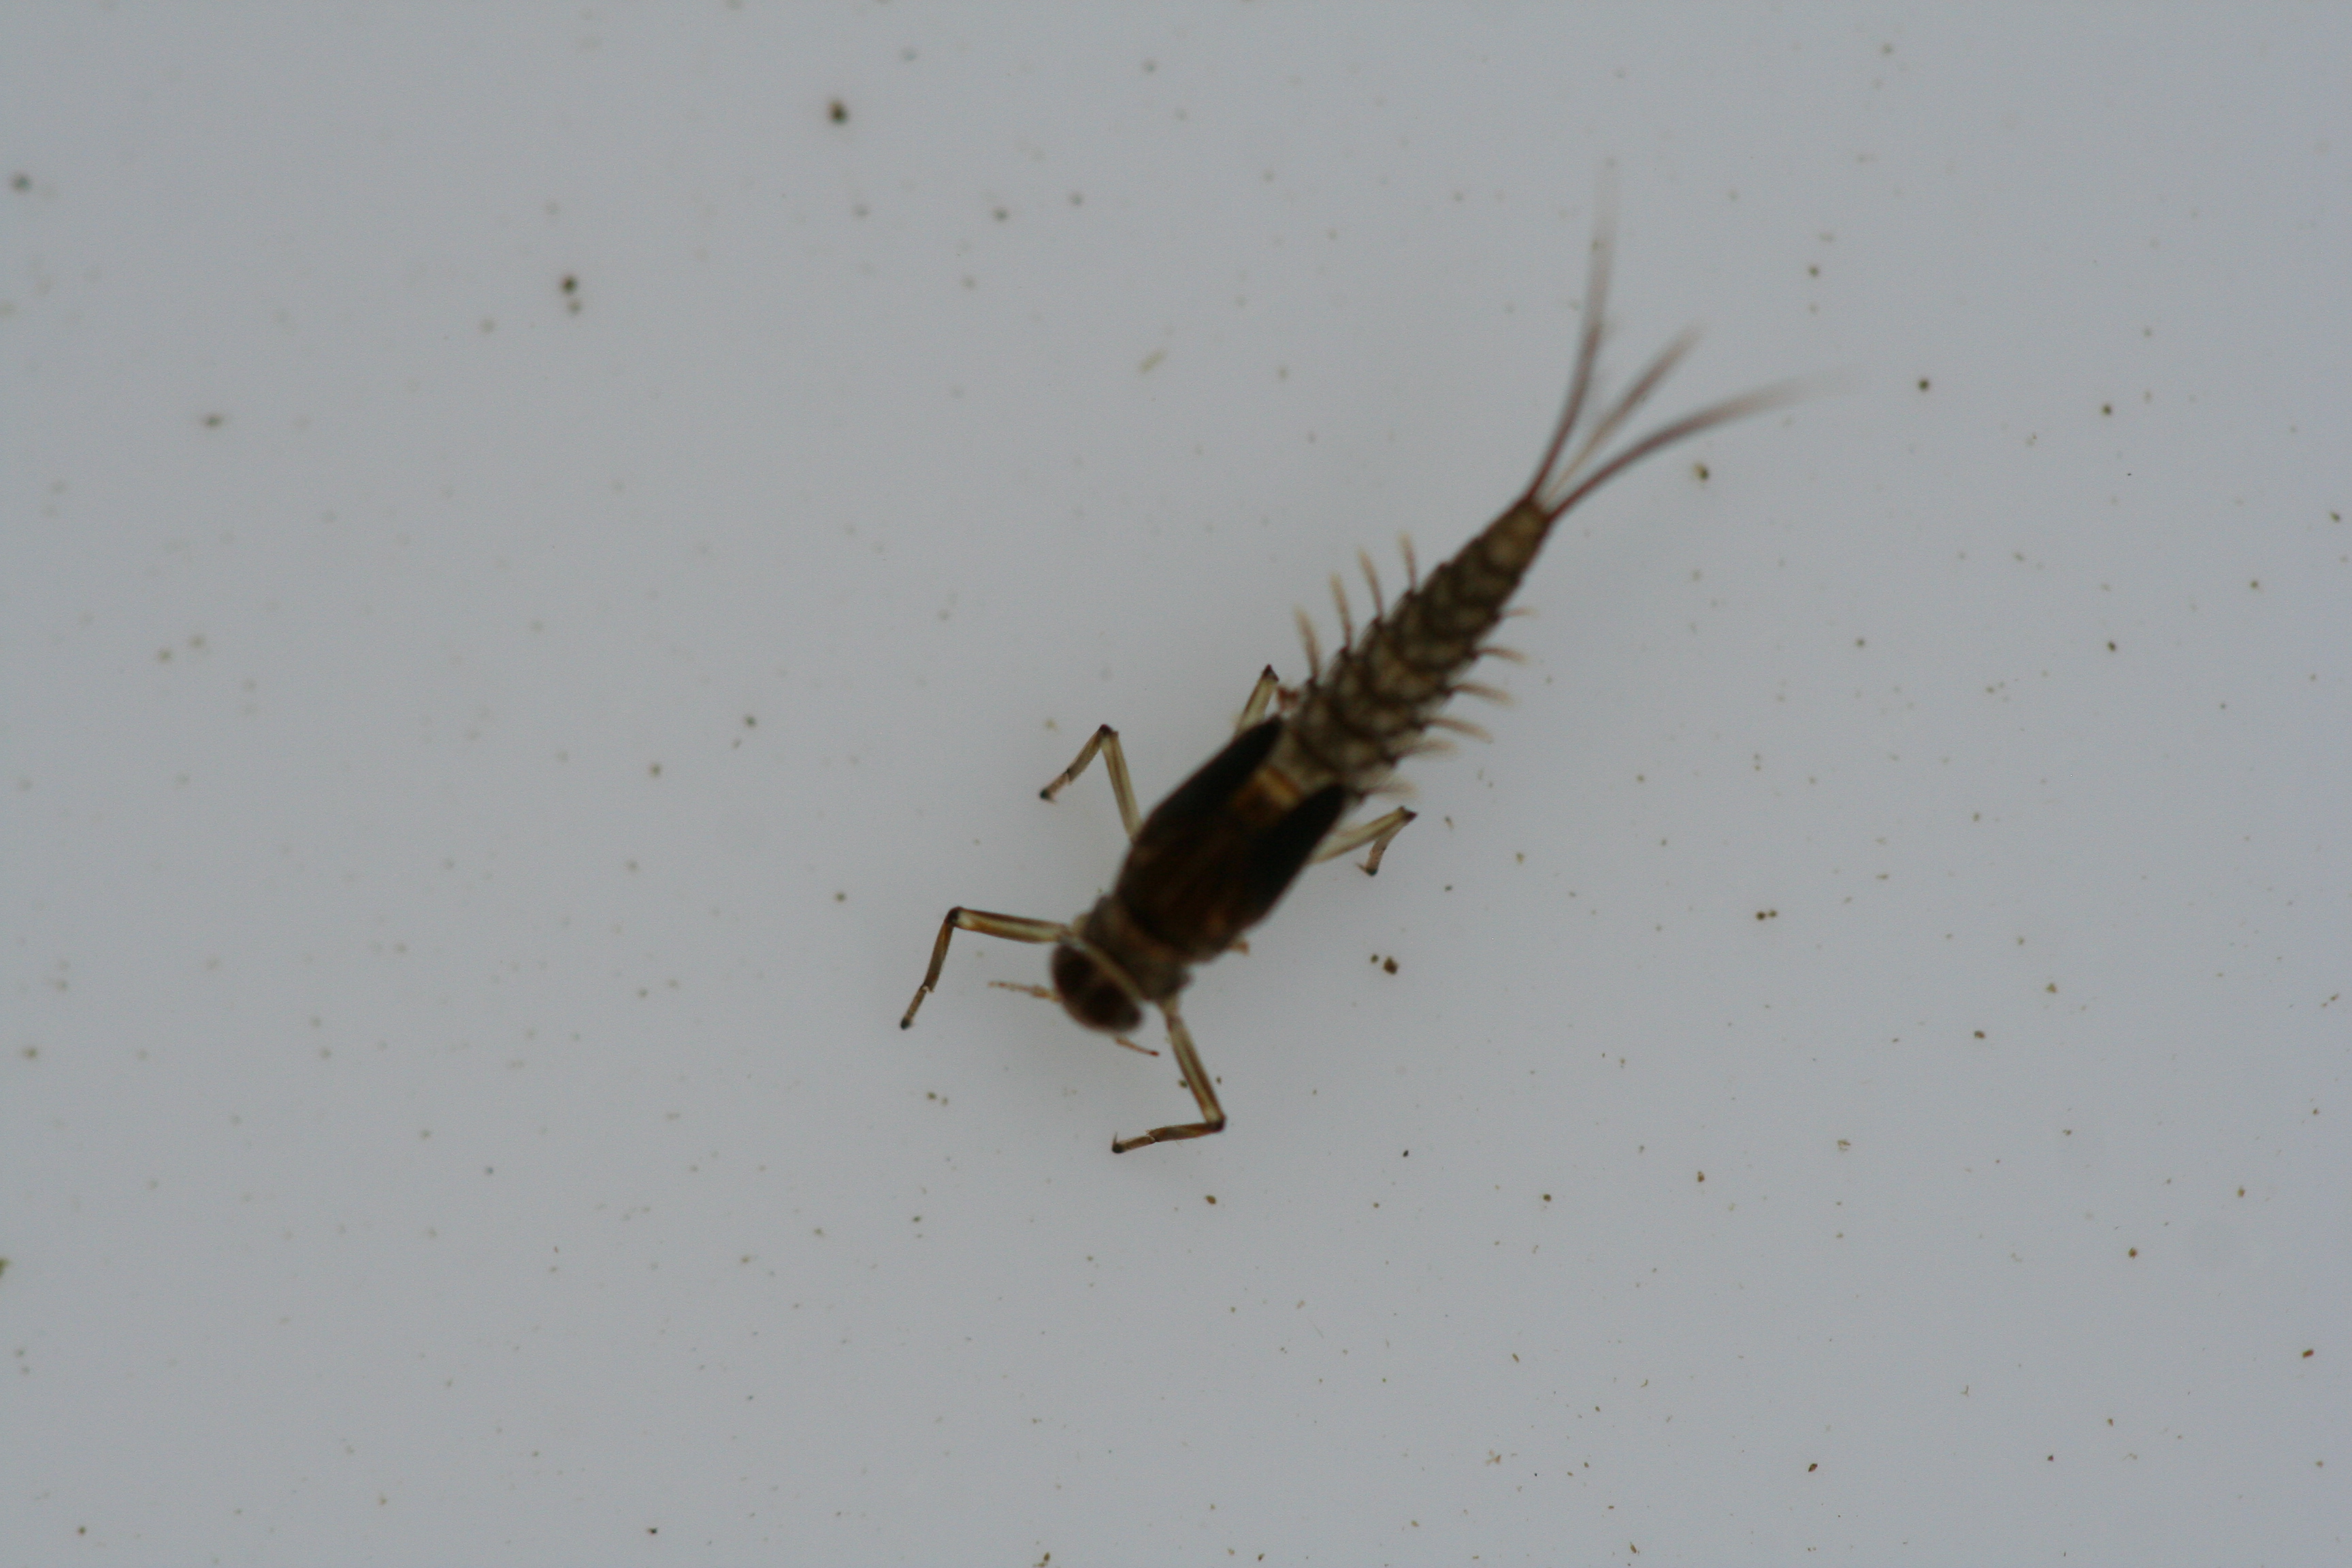
Macroinvertebrate group: minnow_mayflies